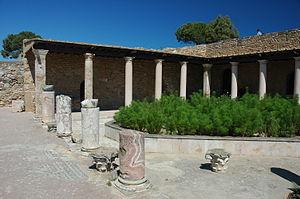
La colline de l'odéon est un espace situé au nord-est du site archéologique de Carthage en Tunisie. Cette colline est le site de nombreux vestiges romains, dont ceux du théâtre et de l'odéon. Dans son prolongement se situe le parc des villas romaines qui permet au visiteur de déambuler dans un quartier de la ville antique en grande partie dégagé. Le parc comporte en particulier la villa de la volière, villa romaine la mieux conservée du site de Carthage, et une très belle mosaïque découverte à proximité du monument à colonnes, la mosaïque des chevaux, y a été déplacée.